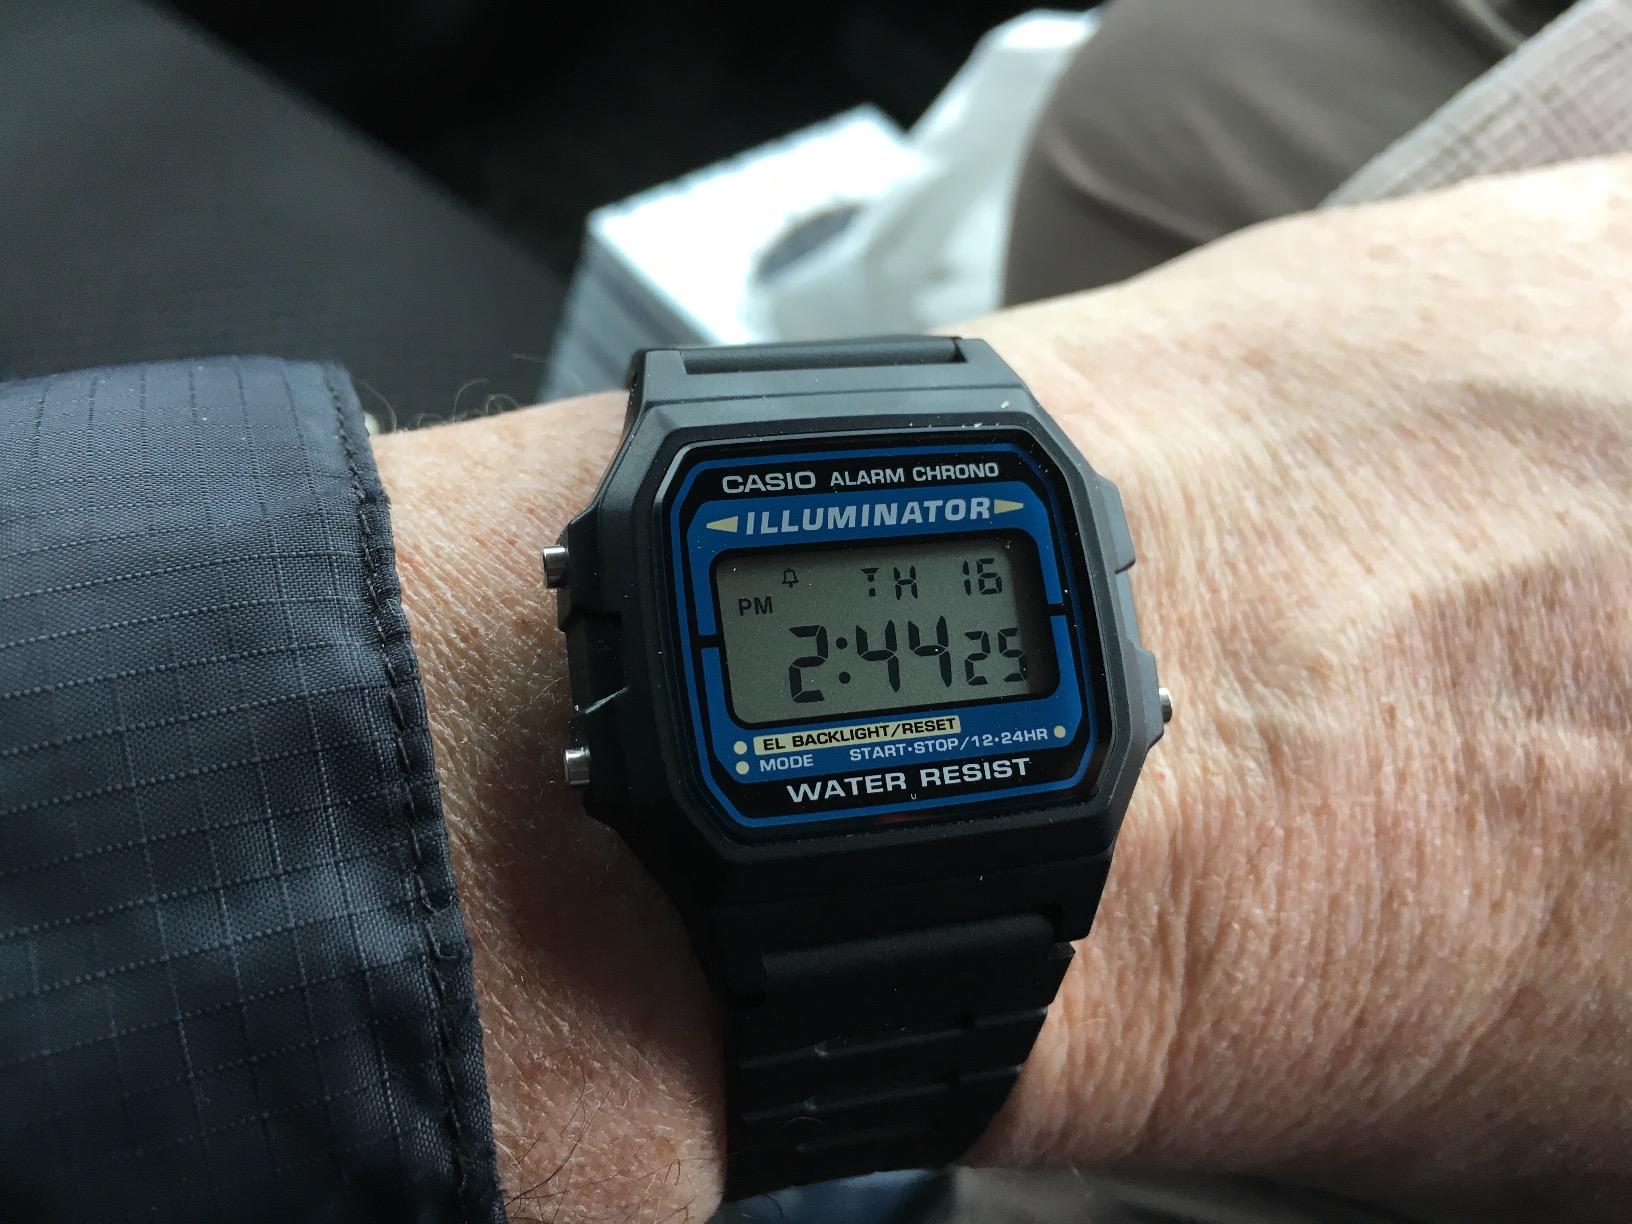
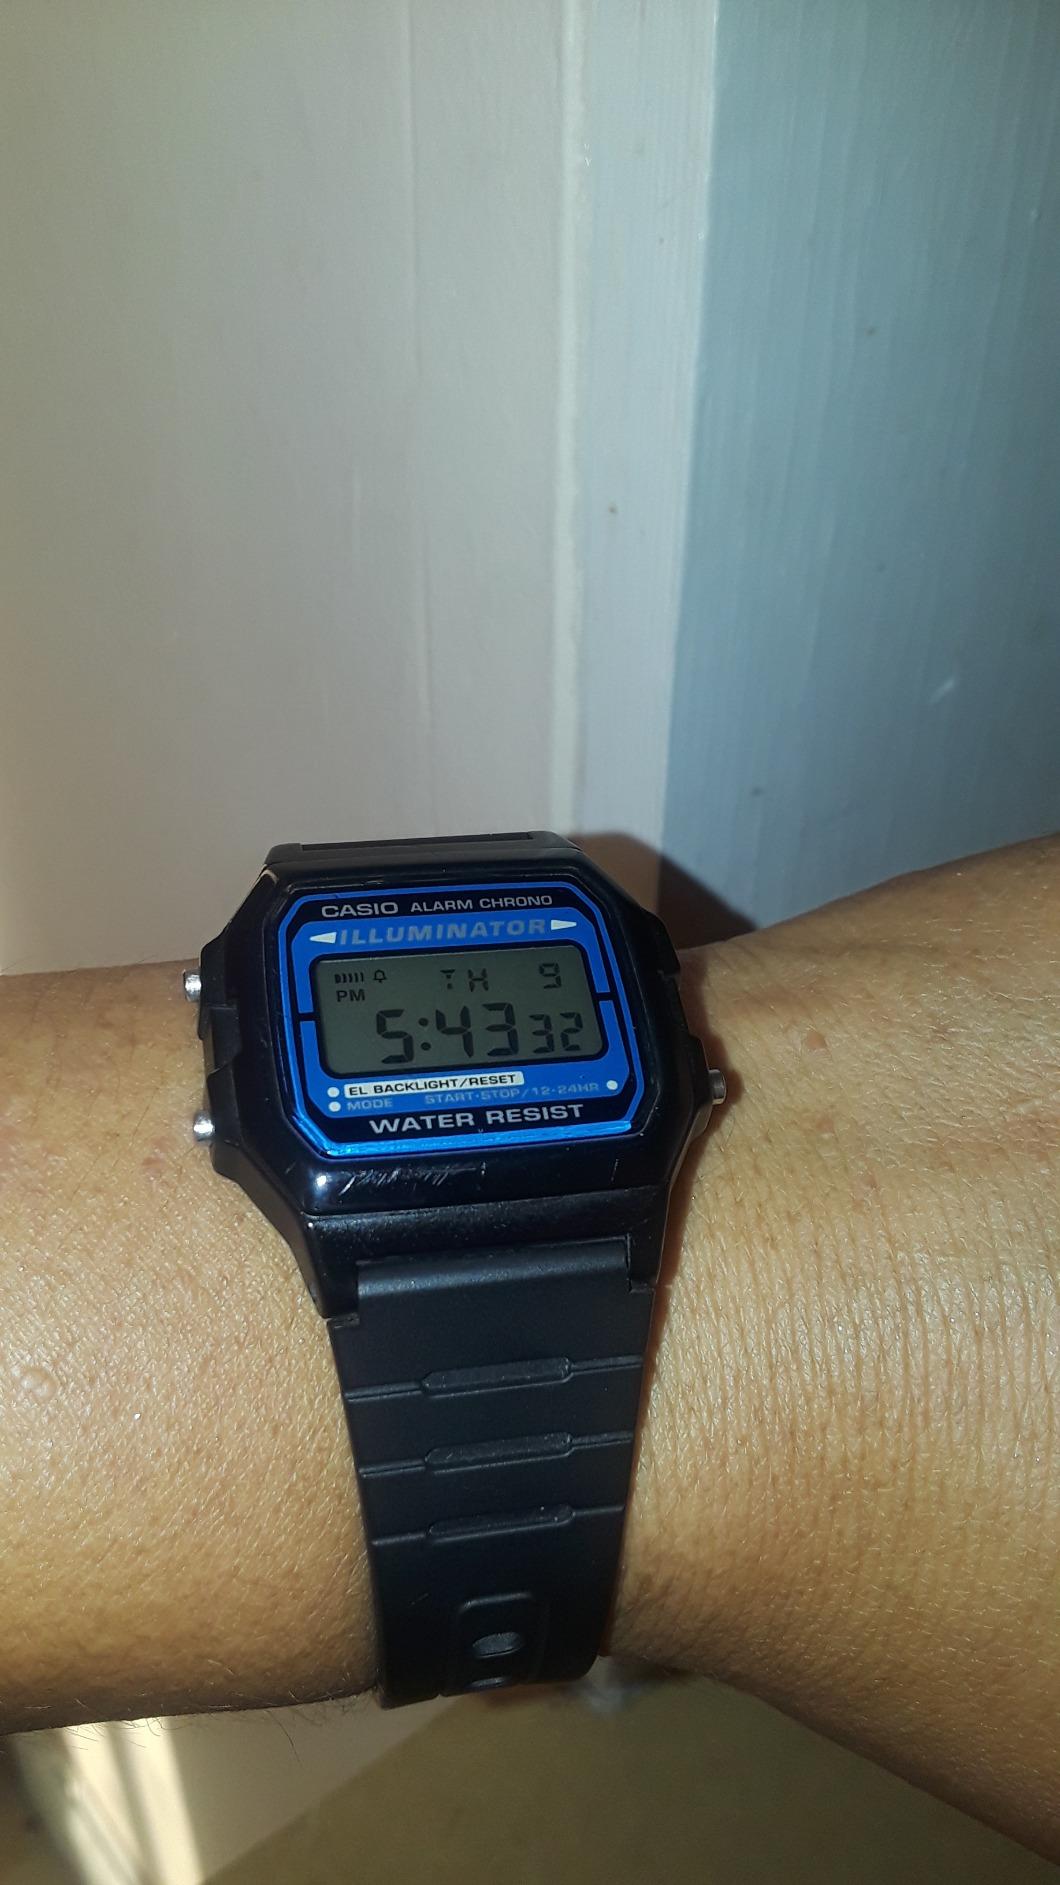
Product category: accessories_watch
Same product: yes